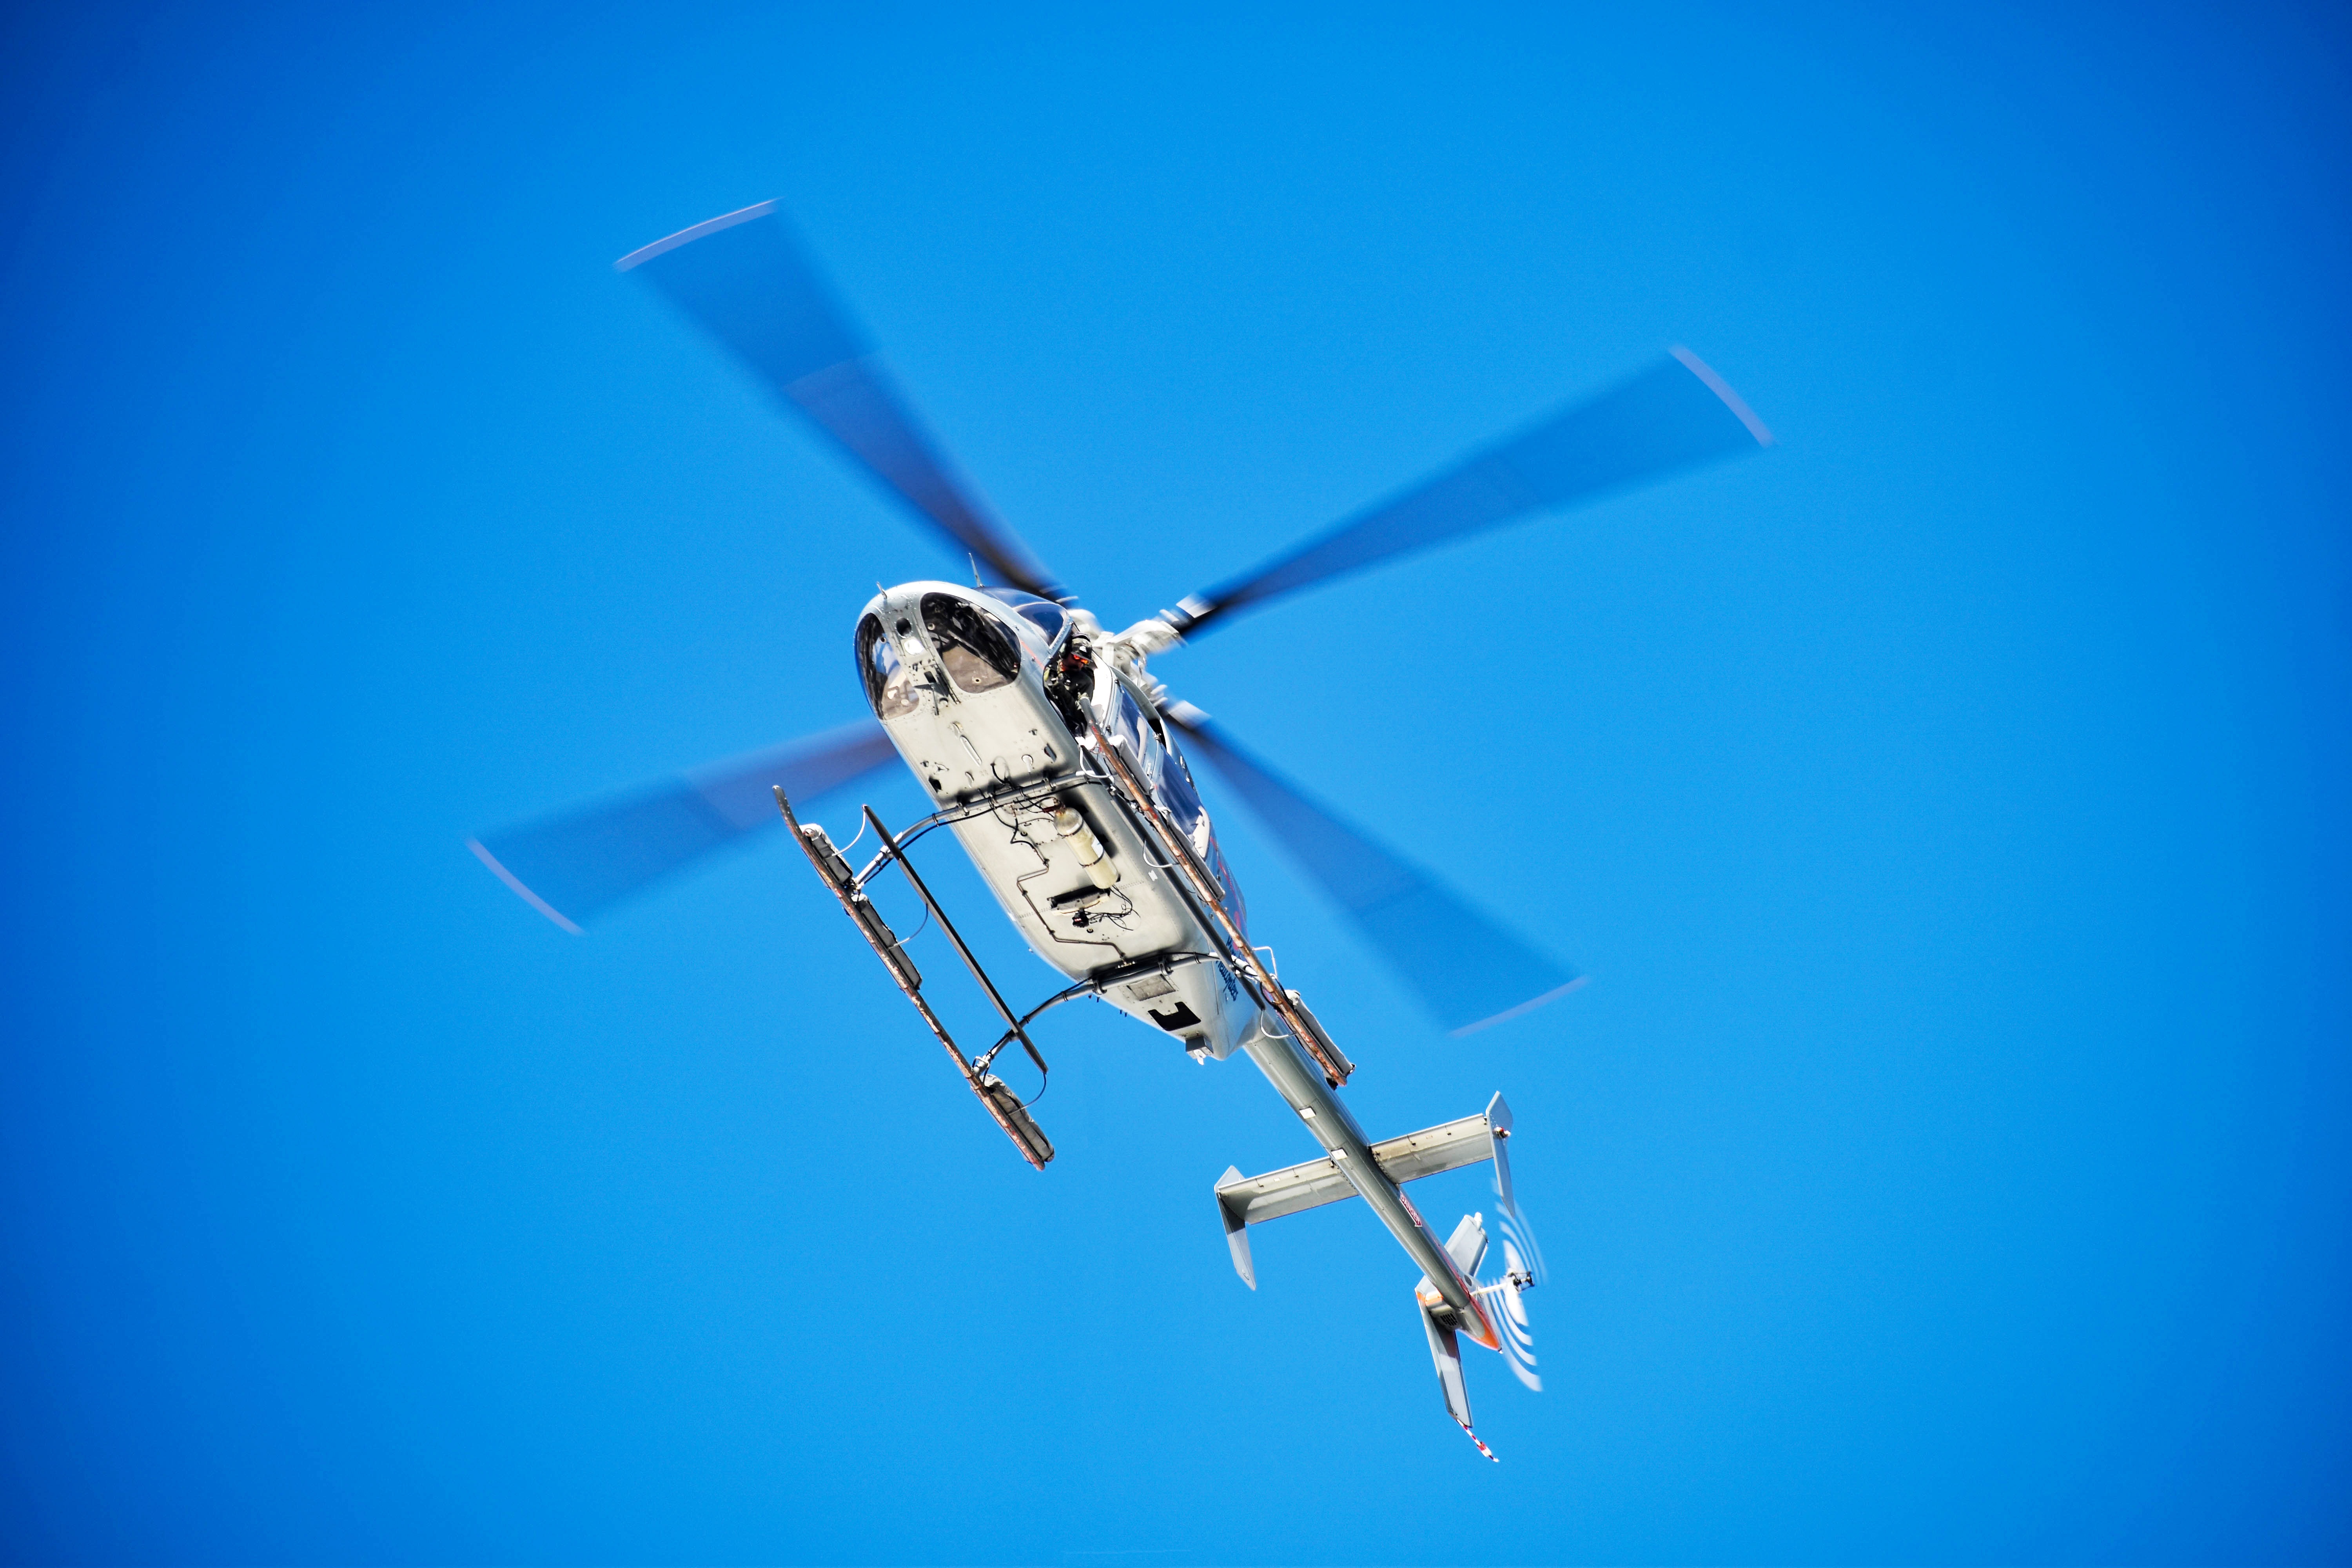
sky, vehicle, aircraft, helicopter, rotorcraft, helicopter rotor, aviation, air travel, propeller, travel, wing, electric blue, general aviation, aerospace engineering, window, flight, air show, engineering, aerospace manufacturer, air racing, aerobatics, radio controlled aircraft, machine, windshield, military aircraft, rotor, air sports